Geography of Puerto Rico

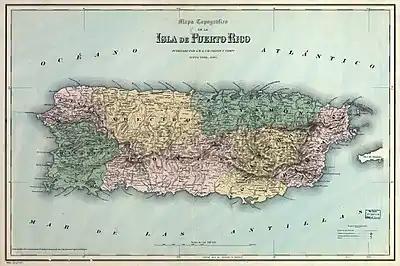
Map of Puerto Rico showing regional districts, 1886

As of 1998, 239 plants, 16 birds and 39 amphibians/reptiles have been discovered that are endemic to the archipelago of Puerto Rico. The majority of these (234, 12 and 33 respectively) are found on the main island. The most recognizable endemic species and a symbol of Puerto Rican pride are the coquis ("Eleutherodactylus" spp.), small frogs easily recognized by the sound from which they get their name. El Yunque National Forest, a tropical rainforest, is home to the majority (13 of 16) of species of coqui. It is also home to more than 240 plants, 26 of which are endemic, and 50 bird species, including the critically endangered Puerto Rican amazon ("Amazona vittata").